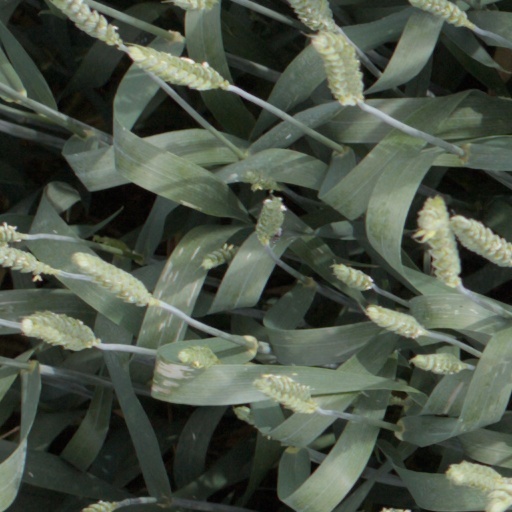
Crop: wheat